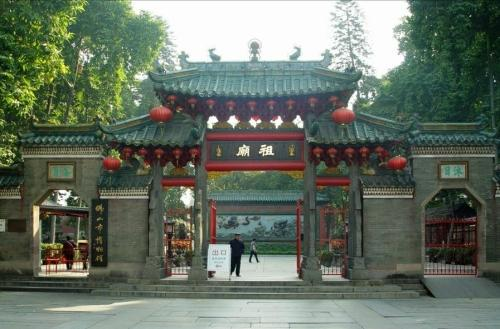
地标名称：南阳祖庙